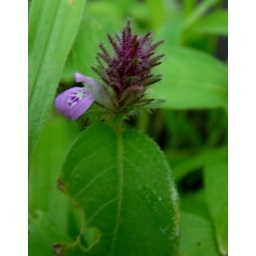
Seen yesterday on the forest floor near the Tansa WLS in Thane district, Maharashtra - near Mumbai.